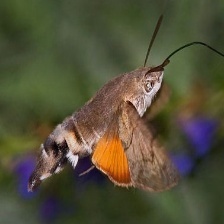
Species: HUMMING BIRD HAWK MOTH